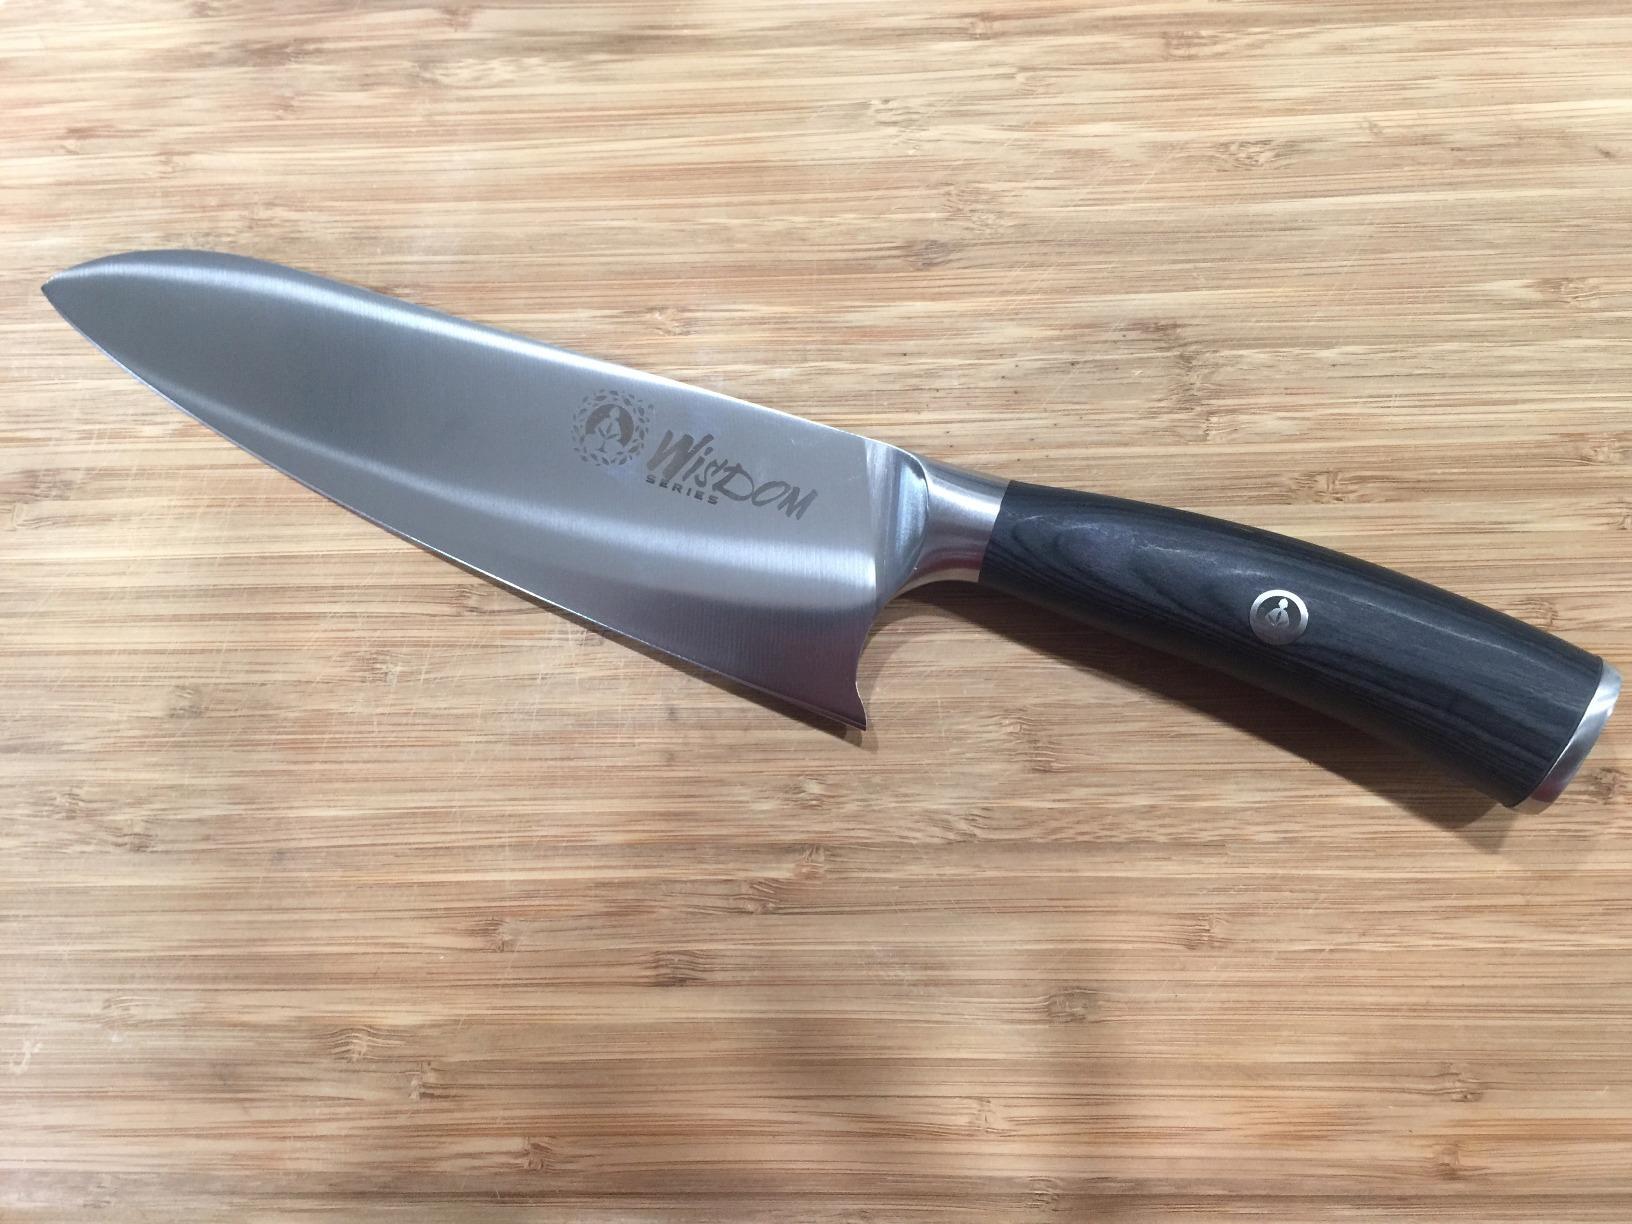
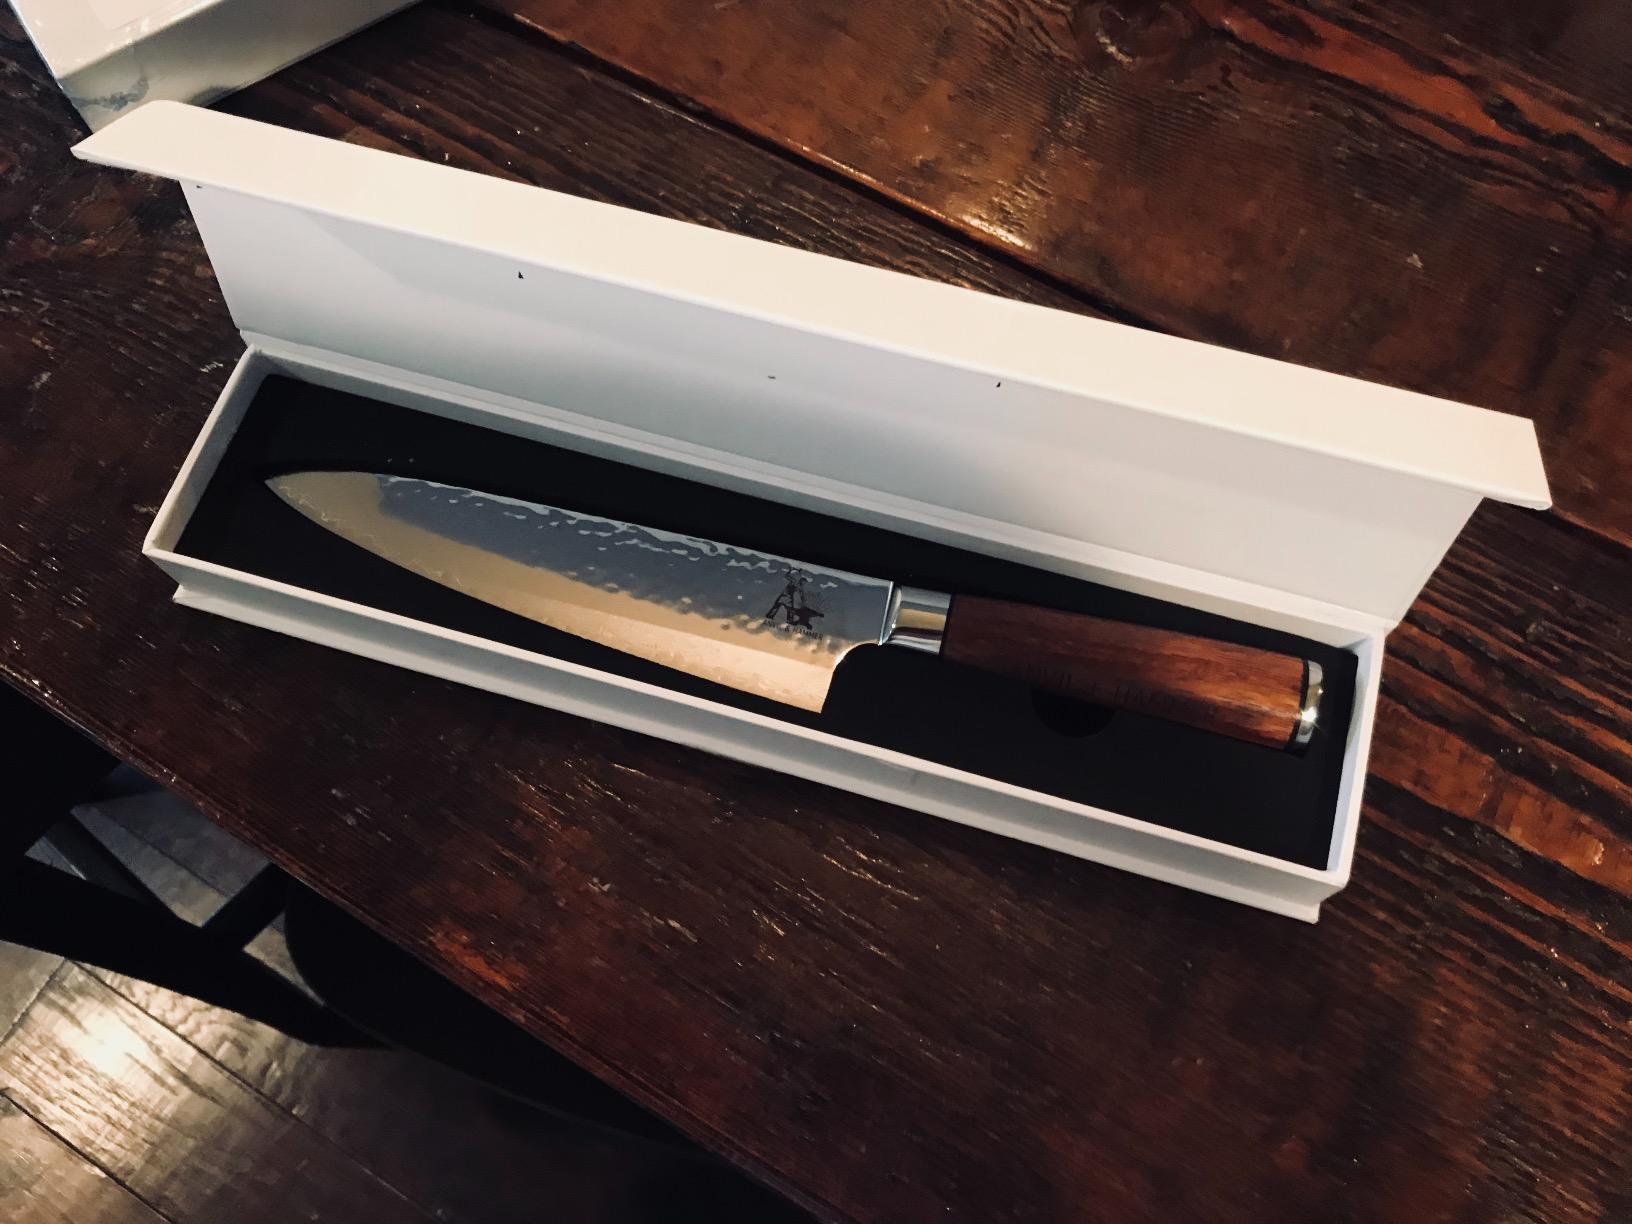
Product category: items_knife
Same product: no